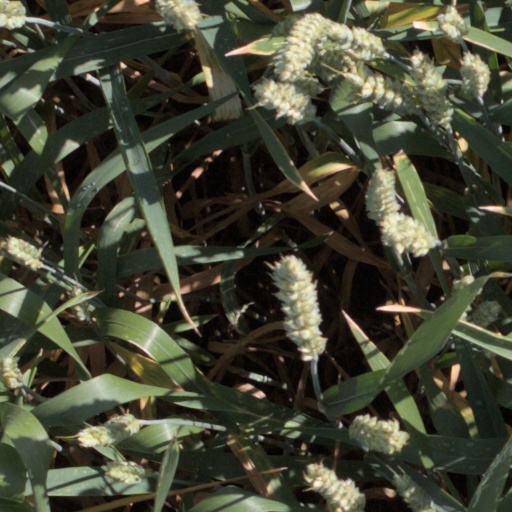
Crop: wheat